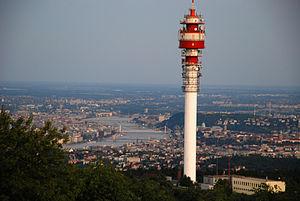
Hármashatárhegy est un quartier de Budapest, situé dans le 3ᵉ arrondissement, sur le Hármashatár-hegy.